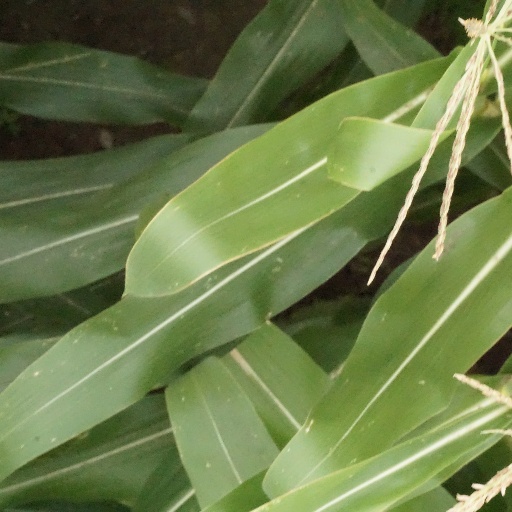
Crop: maize; corn